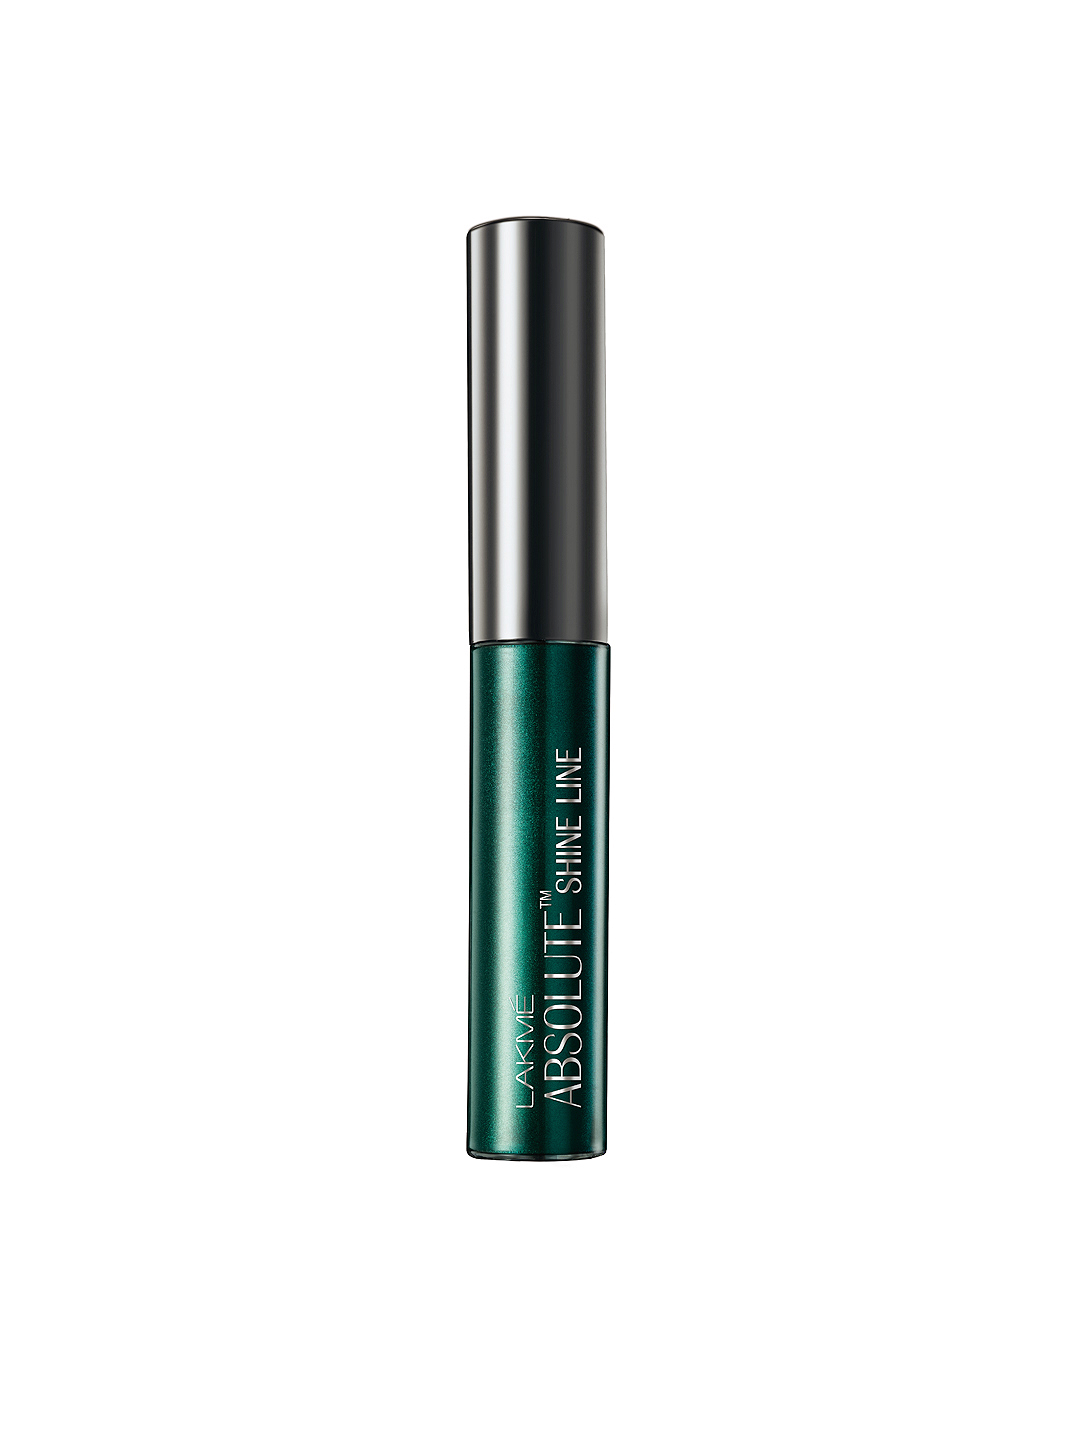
Lakme Absolute Shine Line Olive Eye Liner
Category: Personal Care / Makeup / Kajal and Eyeliner
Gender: Women
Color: Olive
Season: Spring 2017
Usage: Casual